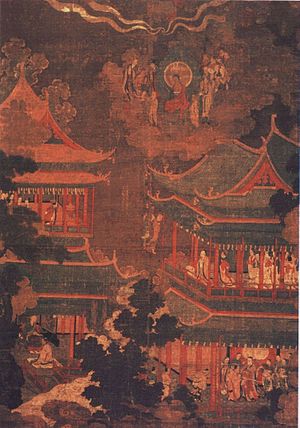
Goryeo / Historie / Politisk struktur
Goryeo-maleri som viser kongepaladset. Efter mongolinvasionerne blev kejsertitlerne, som frem til da havde været benyttet af Goegeo-kongerne, afviklet af de mongolske kejsere.
Dynastiet Goryeo var et koreansk kongedømme, som blev etableret i 918 af kejser Taejo. Goryeo erobrede de tre koreanske kongedømmer Silla, Hubaekje og Hugoguryeo og forenede disse i 936. Goryeo udvidede de koreanske grænser nord over til Wonsan i nordøst og til Yalufloden. I 1374 bestod landet af det aller meste af Koreahalvøen. I 1392 blev Goryeo afløst af et andet koreansk dynasti, Joseon.